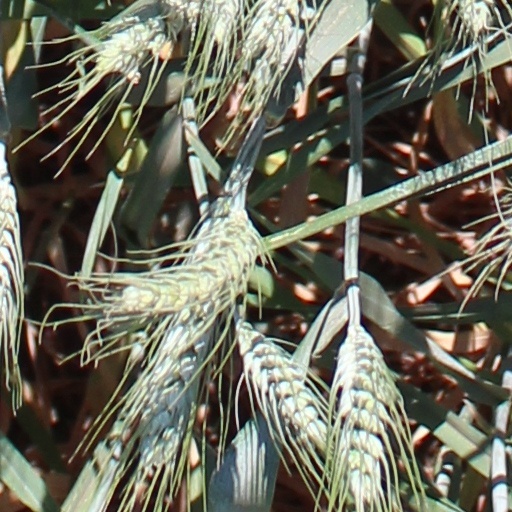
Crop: wheat